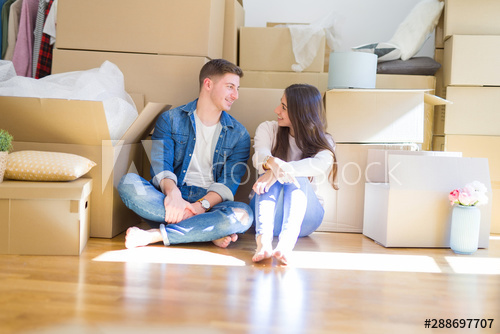
Label: cardboard